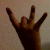
The image shows a hand gesture representing the number 8 in Indian Sign Language.